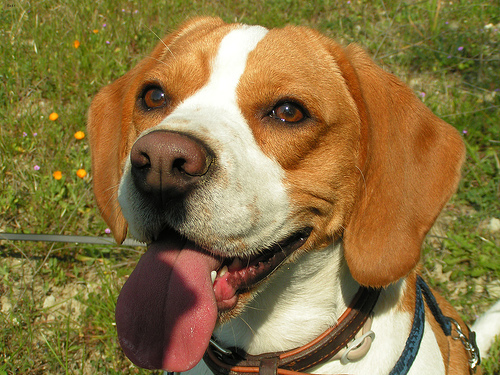
Breed: beagle